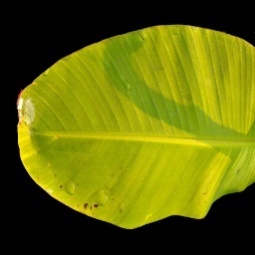
Label: Sulphur